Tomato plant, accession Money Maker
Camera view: bottom (45 deg); turntable rotation: 300 degrees
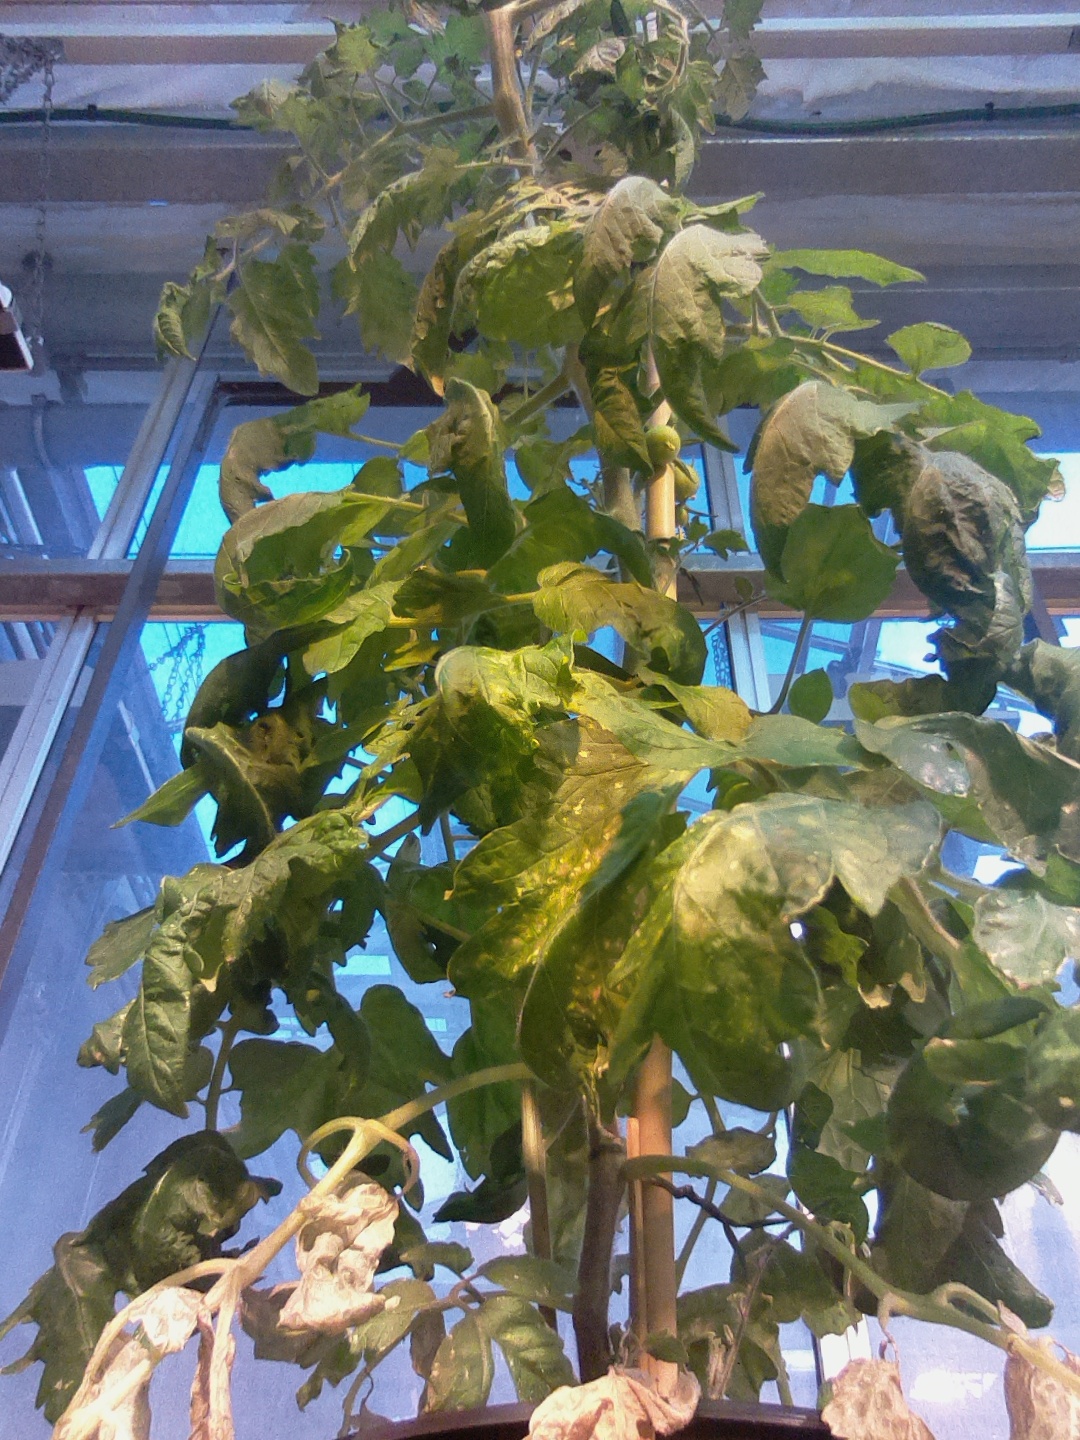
BBCH growth stage 70: Fruits at the main stem or branches visibles